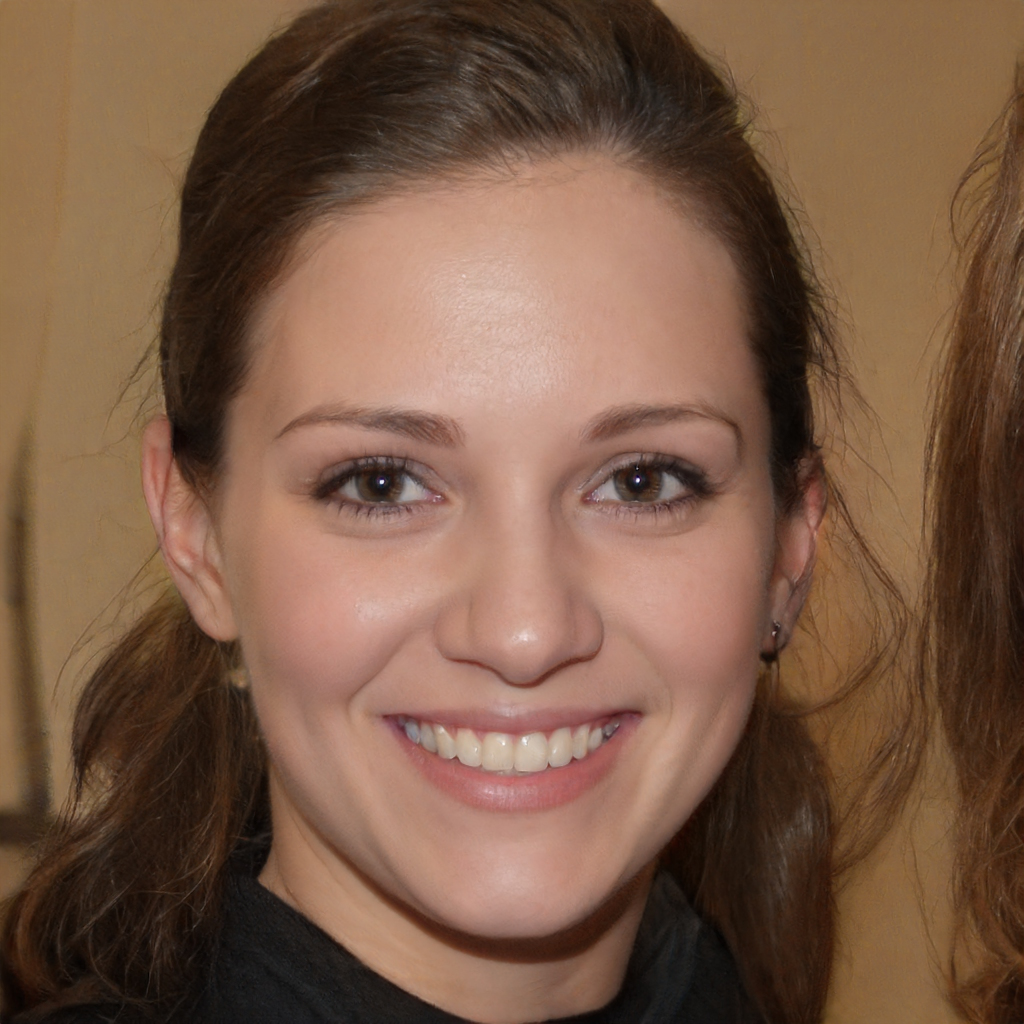
Label: Colored